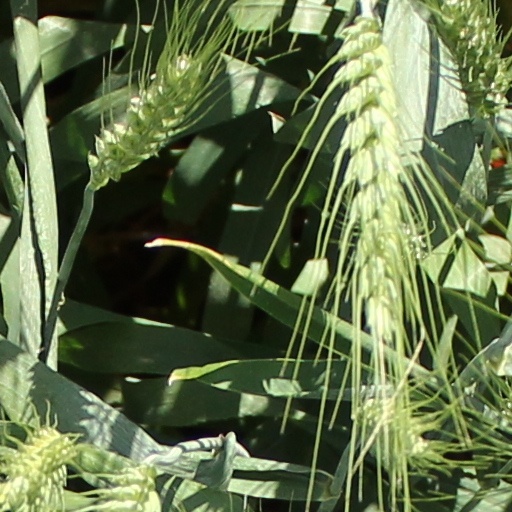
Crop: wheat